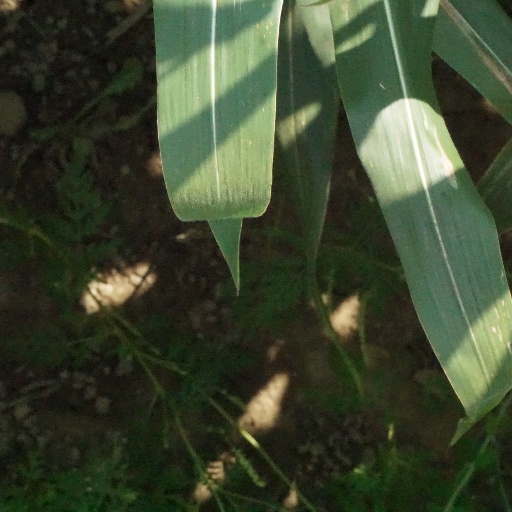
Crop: maize; corn